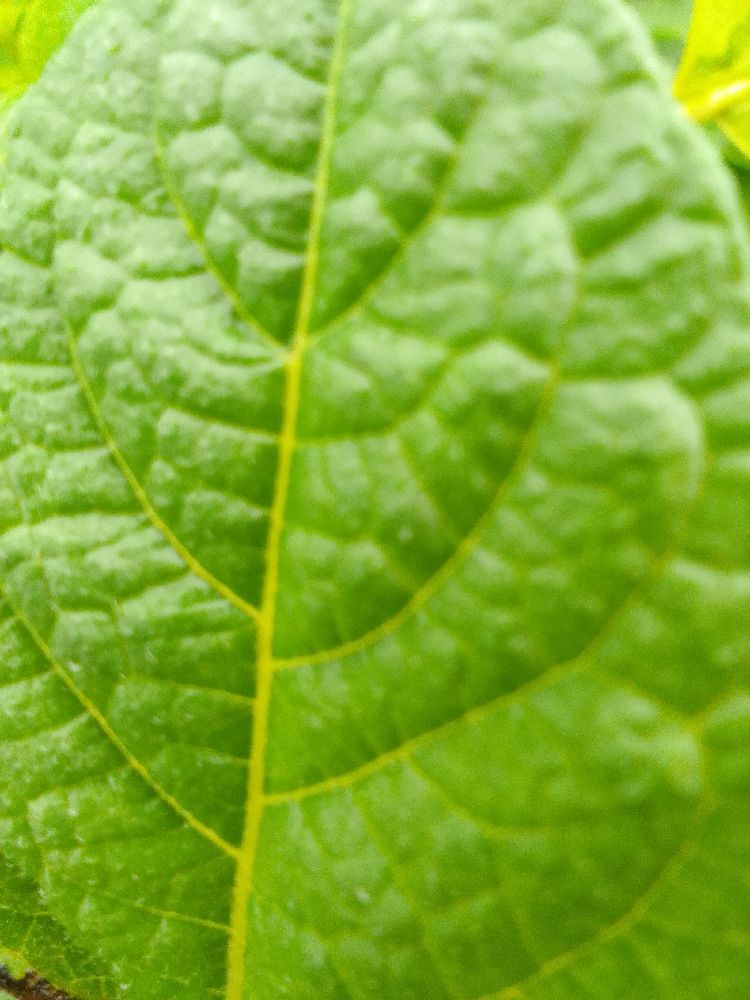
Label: Healthy